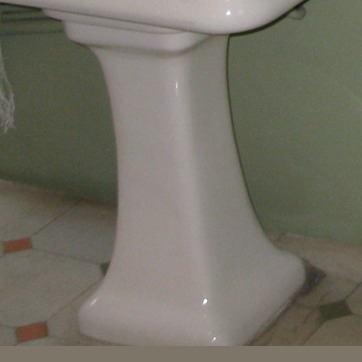
Material: ceramic